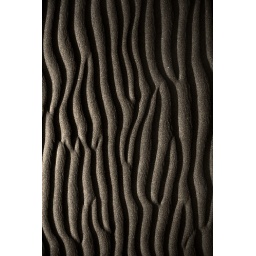
Close up on sand texture caused by water and wind